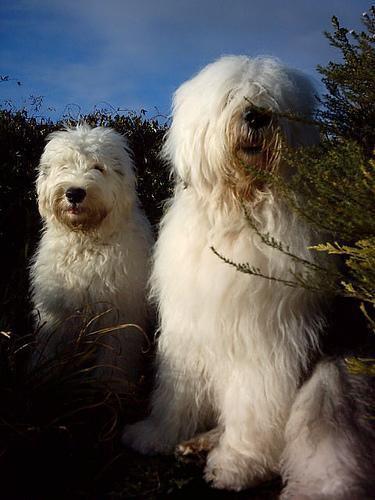
Old_English_sheepdog